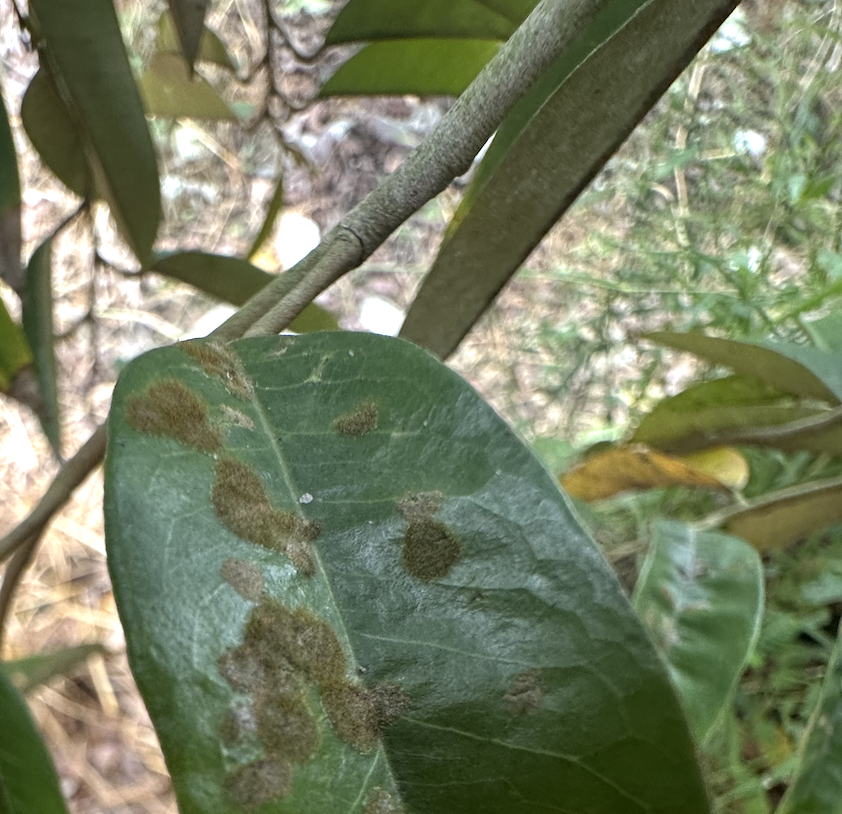
Label: stem_blight